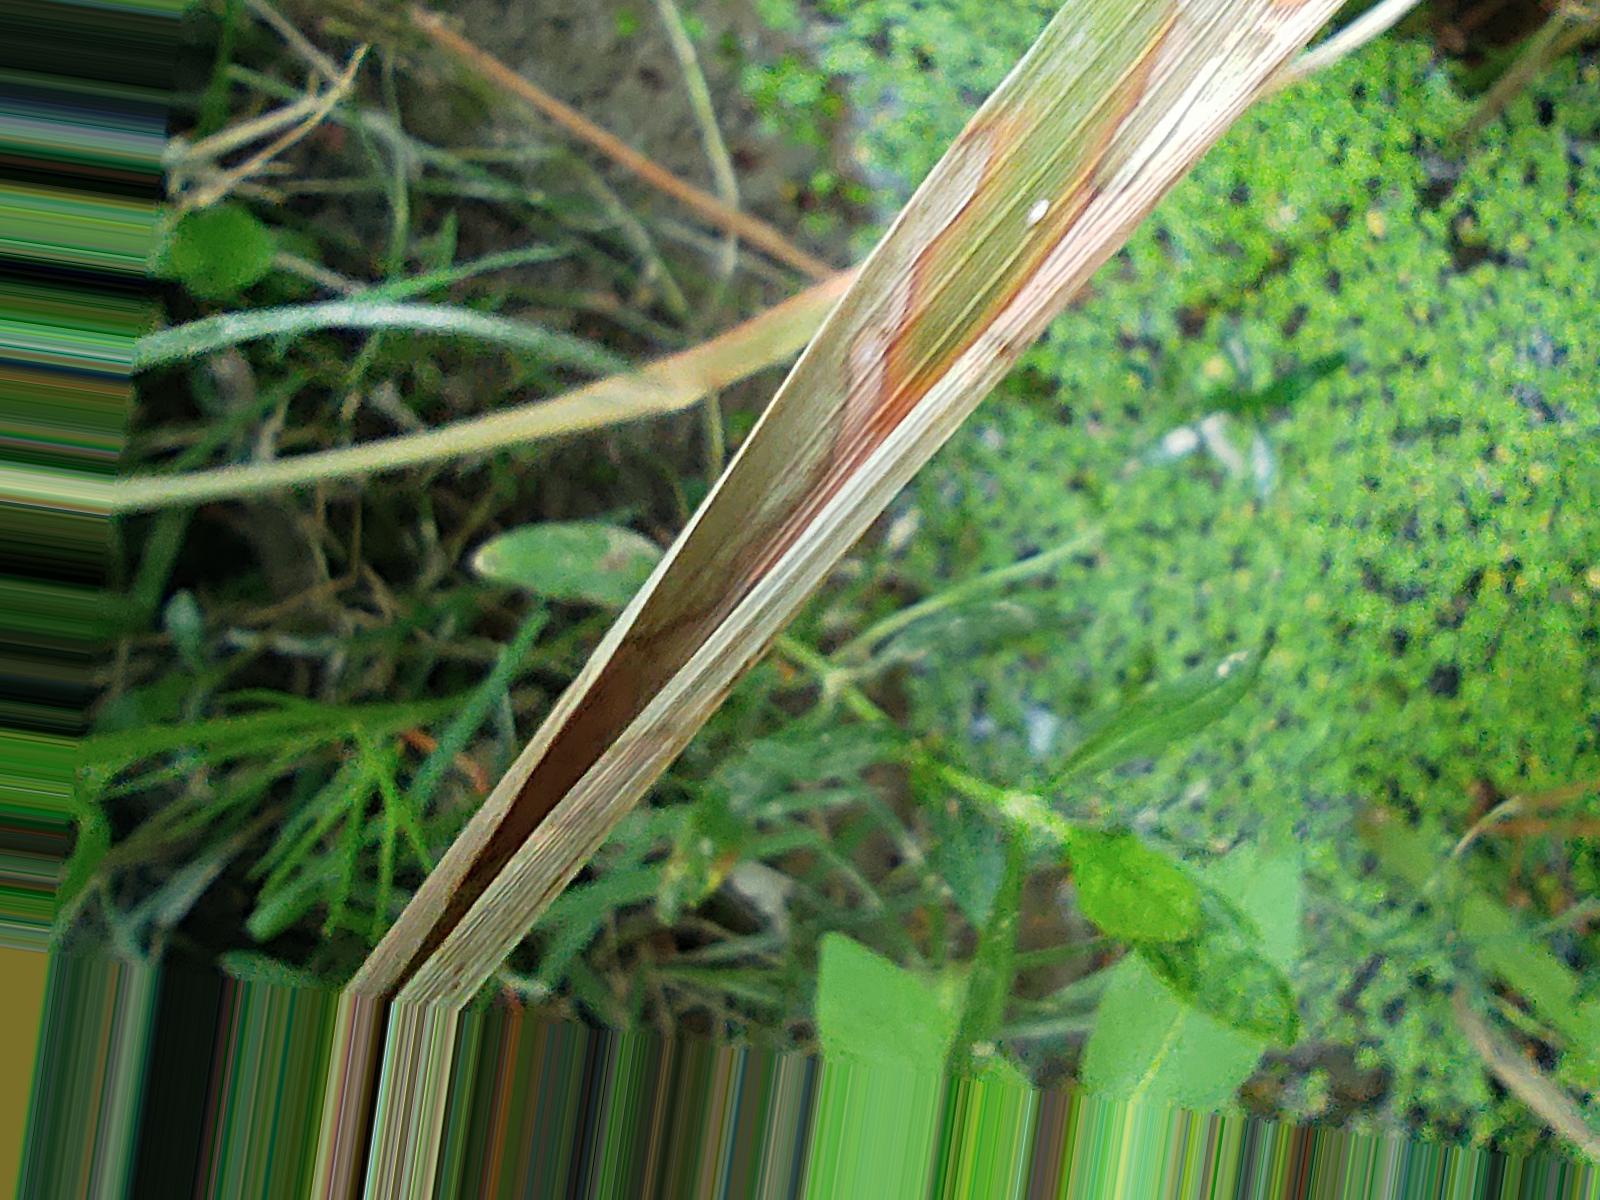
Nhãn: Bệnh Đốm Vằn ( Khô vằn ) ( Sheath Blight )